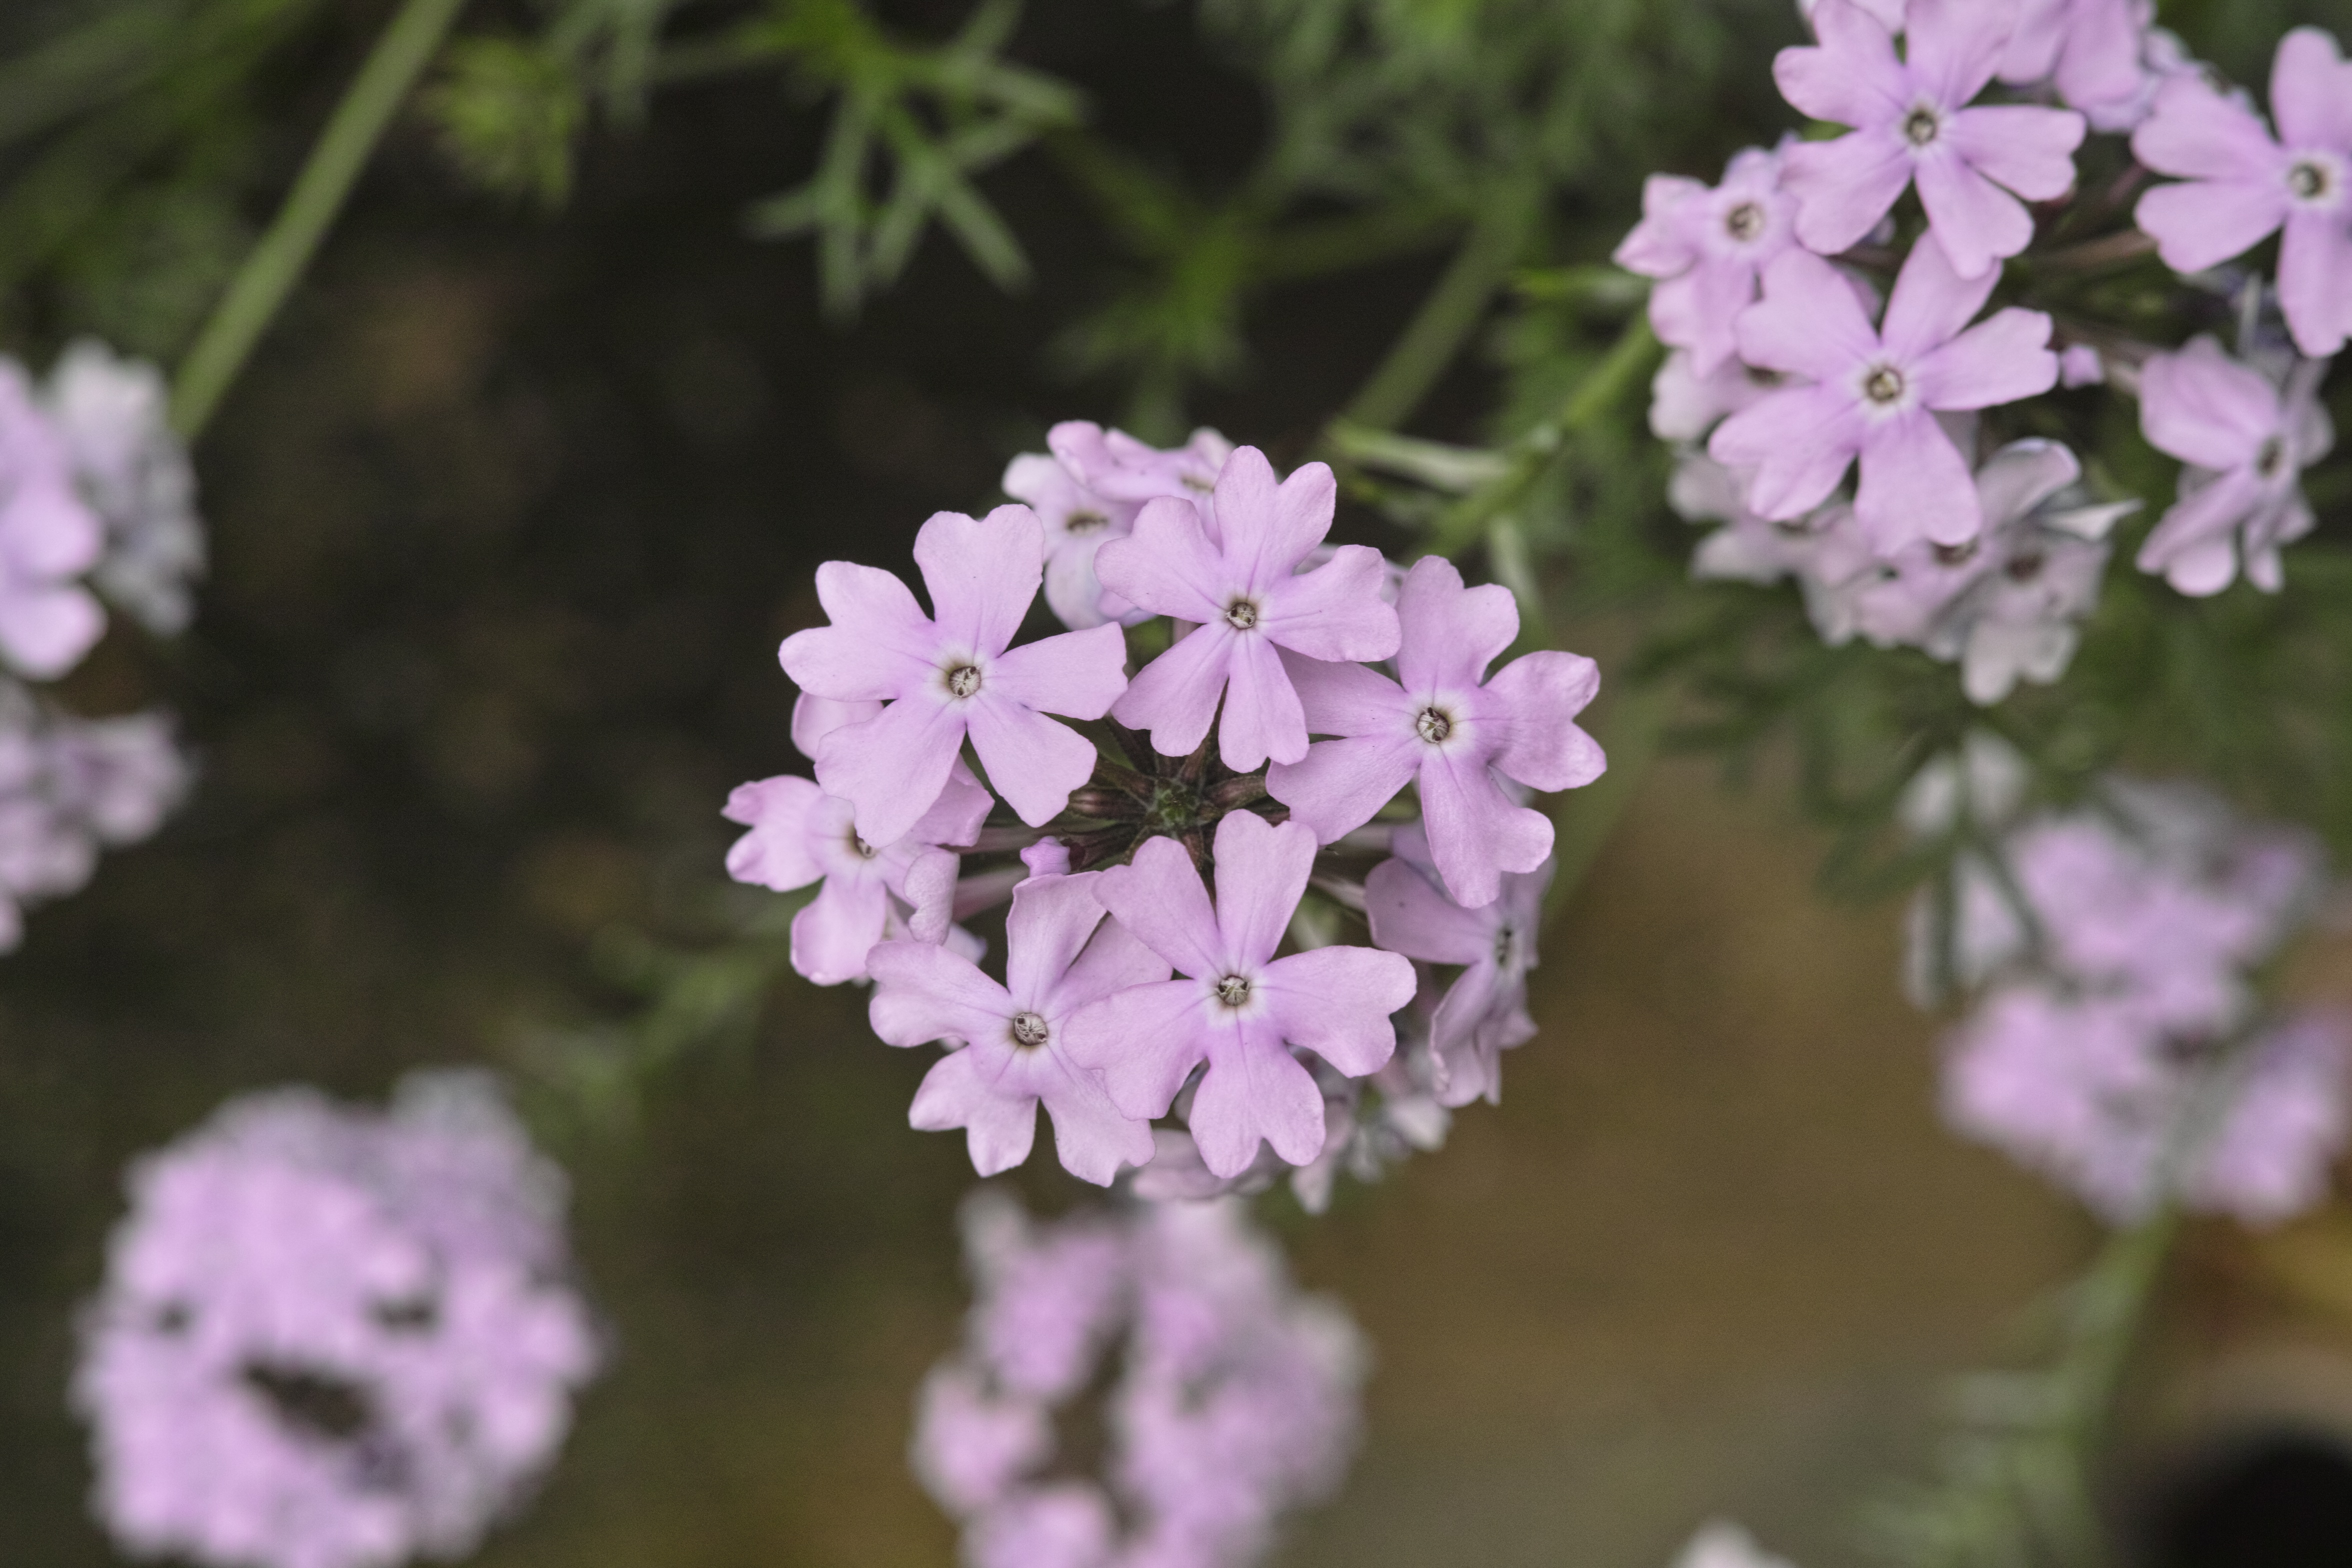
blossom, plant, flower, petal, green, herb, botany, flora, lavender, wildflower, flowers, yarrow, macro photography, flowering plant, verbena, verbena family, annual plant, land plant, english lavender, breckland thyme, dame's rocket, veruvenu